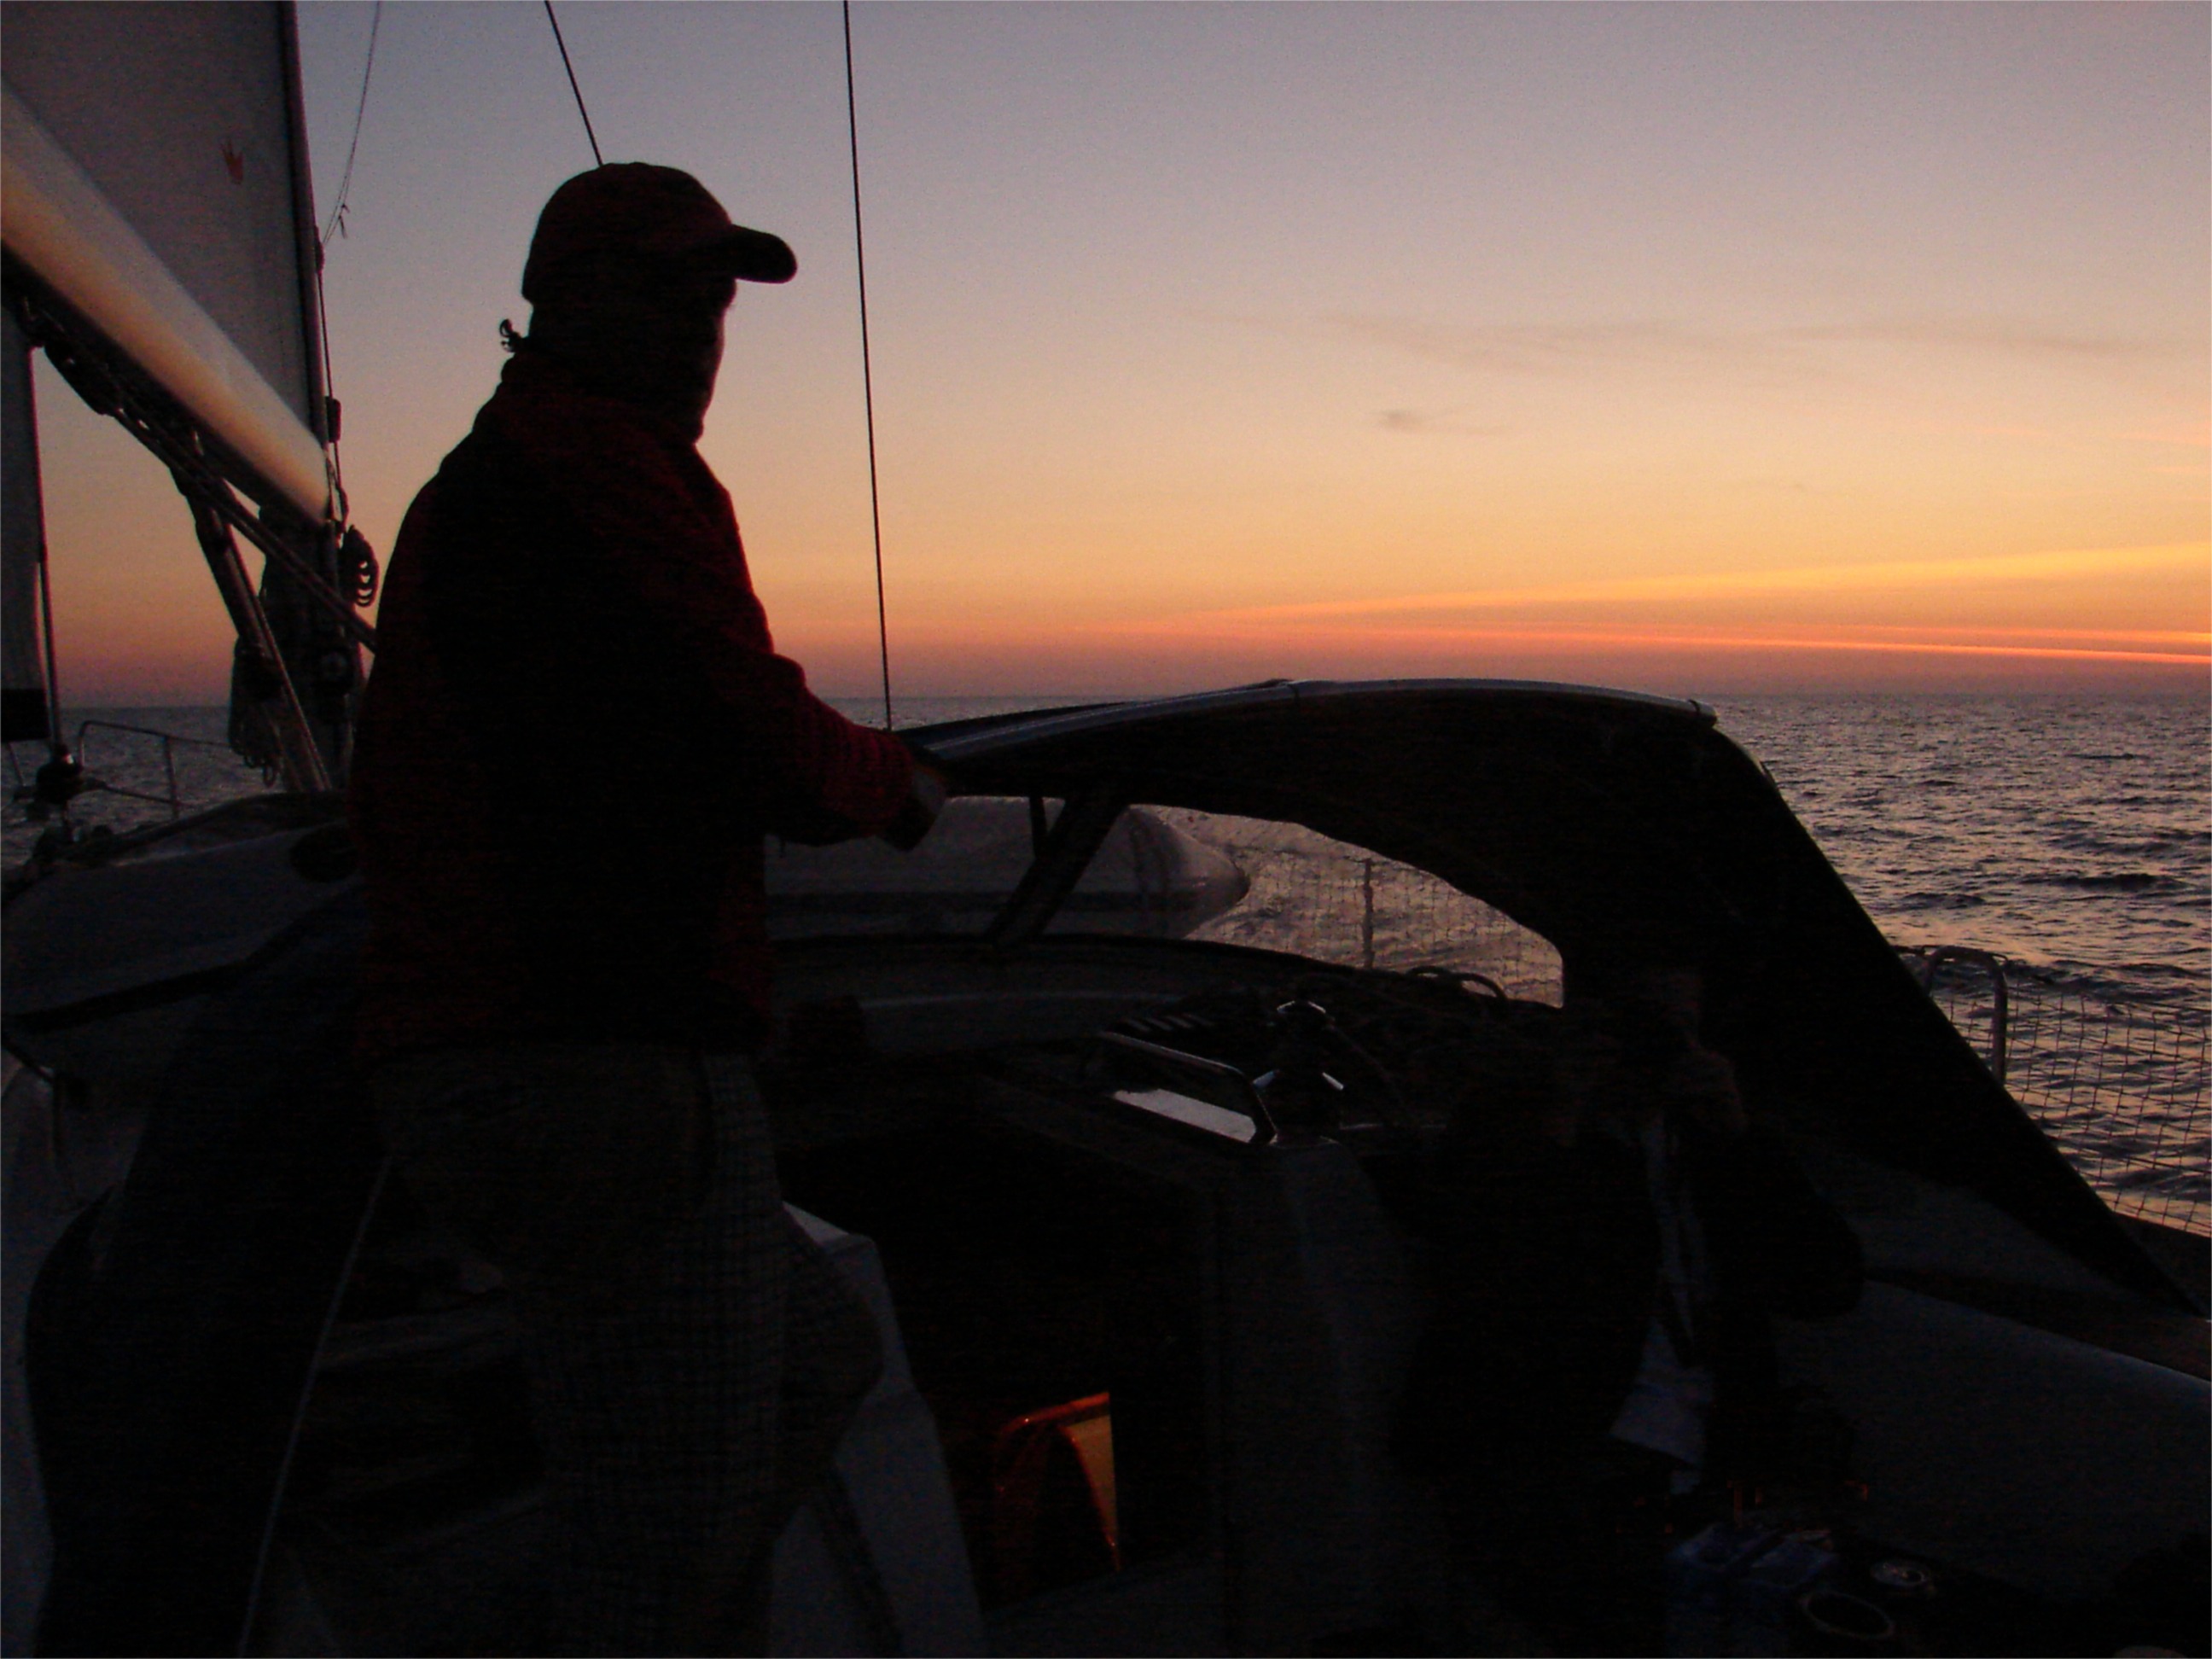
sea, sunset, dusk, evening, vehicle, boats, sail